Lamborghini Murciélago

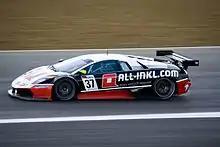

The Lamborghini Murciélago LP 670 R-SV is an evolution of the R-GT developed by Reiter Engineering to comply with the FIA rules for the new FIA GT1 World Championship. It was unveiled at the 2010 24 Hours of Spa weekend. The 2010 FIA GT1 World Championship season saw Reiter run two cars and the other two were run by All-Inkl.com Münnich Motorsport. Reiter saw some success winning two Championship races, finishing third in the teams' championship. The All-Inkl team did not have as much success finishing ninth in the championship. The 2011 season saw Swiss Racing Team run the ex-Reiter R-SV's, after an unsuccessful season in 2010 running Nissan GT-R's. All-Inkl has had a successful season so far topping the teams' championship as of round seven. Swiss Racing Team had some points finishes but after a crash between both cars at the Sachsenring round, they had a lack of spare parts and did not compete in the next three events. DKR Engineering announced that they would be using Murciélago R-SVs for the last 2 rounds of the season, instead of the Chevrolet Corvette C6.R that they were using for the first 8 rounds.